Annette Stroyberg

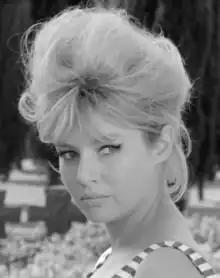
Strøyberg in "Il Sorpasso" (1962)

Annette Susanne Strøyberg (7 December 1936 – 12 December 2005) was a Danish actress. Her films included "Les Liaisons dangereuses" (1959), which was directed by her first husband, Roger Vadim.